Great Thatch

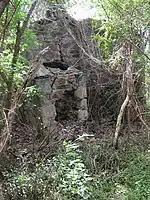
The ruin on Great Thatch.

Although presently uninhabited, it was formerly occupied, and boasted a customs house and mail exchange where the mail would be delivered from Charlotte Amalie by skiff after the packet ships had called there.